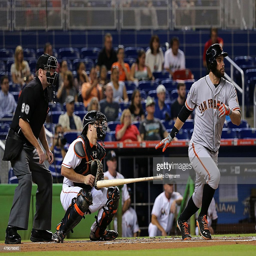
baseball player hits a single during a game against sports team .